Allentown, Pennsylvania

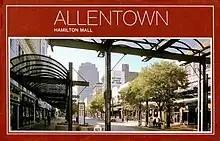
A 1974 postcard of Hamilton Mall in Center City, an ultimately failed attempt to redevelop Allentown's central business district as residents began fleeing the city for its suburbs in the 1970s

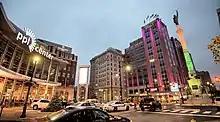
The entrance to PPL Center (on left) in Center City in October 2018

By the mid-1960s, Allentown's economy had been booming for decades, but the city's rising taxes and regulations prohibited the city's expansion, leading many Allentown residents, especially those from the post-World War II baby boom generation, to flee Allentown for its suburbs. Salisbury, South Whitehall, and Whitehall townships each had large areas of farmland, which were prime locations for residential real estate development. A significant portion of Allentown's working class began migrating to the newer and more affordable housing developments in these suburbs, which offered lower taxes, more green space, less crime, and newer schools.